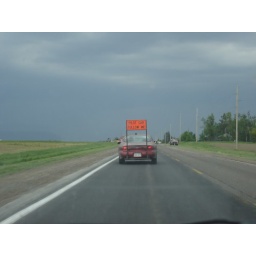
00342- Followed this car during road construction in Nebrask